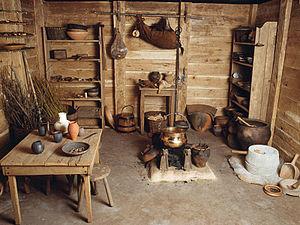
Evocation d'un intérieur domestique. Musée de Bibracte, Bourgogne.
Une définition de l'histoire de la construction, qui la distingue de l'histoire de l'architecture, pourrait nous être donnée par Vitruve : elle s'attache à décrire les matériaux que fournit la nature et l'usage qu'on en fait. Il n'y est pas question de l'origine de l'architecture, mais bien de celle des bâtiments, ainsi que de la manière dont on est parvenu à donner à l'art de bâtir les développements et le degré de perfection où nous le voyons aujourd'hui. Le champ de l'histoire de la construction s'est constitué dans certains pays comme un domaine d'étude universitaire à part entière.
Bibracte était la capitale du peuple celte des Éduens, développé surtout au Iᵉʳ siècle av. J.-C.. Centre névralgique du pouvoir de l'aristocratie éduenne, c'était aussi un important lieu d'artisanat et de commerces où se côtoyaient mineurs, forgerons et frappeurs de monnaies sur une superficie de près de 135 hectares.